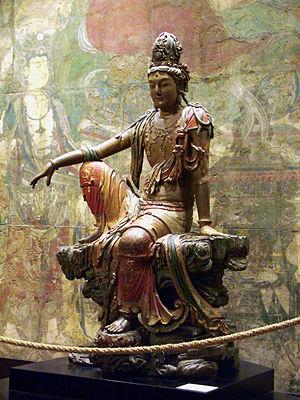
La dynastie Liao, également connue sous le nom d'Empire Khitan, est un empire d'Asie orientale qui a régné sur la Mongolie, une partie de la Russie orientale et du nord de la Chine continentale entre 907 et 1125. Elle a été fondée par le Khagan Khitan Yelü Abaoji à la suite de la chute de la dynastie chinoise Tang.